Mr. Rossi's Vacation

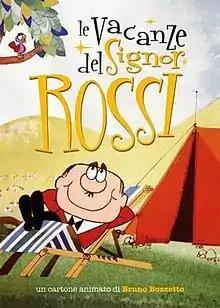
Italian poster

Mr. Rossi's Vacation (Italian: "Le vacanze del signor Rossi") is a 1978 traditionally animated Italian feature film directed by Bruno Bozzetto. It is the third and last film featuring Mr. Rossi.